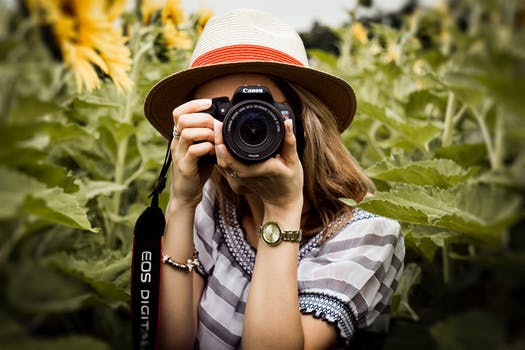
Label: No Watermark